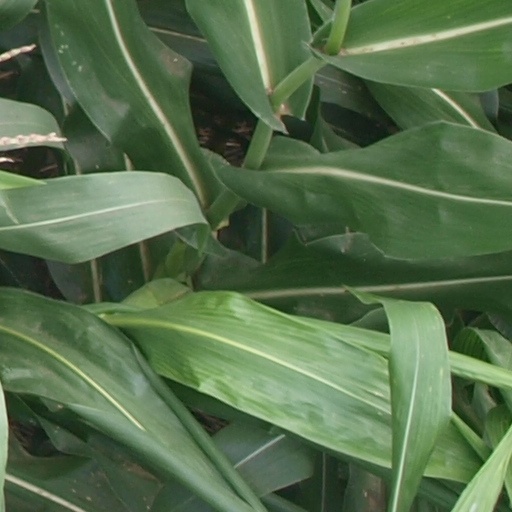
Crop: maize; corn